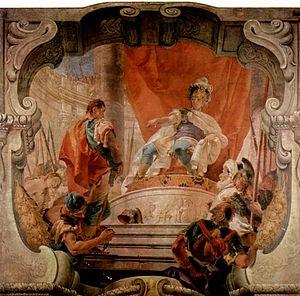
La Clémence de Scipion, appelé aussi La Continence de Scipion, est l'histoire légendaire et mythique de la prise de la cité de Qart Hadasht par le général romain Scipion l'Africain, qui est devenu l'un des thèmes préférés de la poésie, de la littérature, de la sculpture et de l'opéra durant la Renaissance et le baroque.